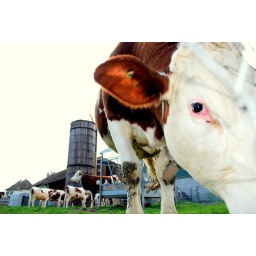
i love this picture because you see the cow sort of peeking through the fence and you still see the farm in the background.